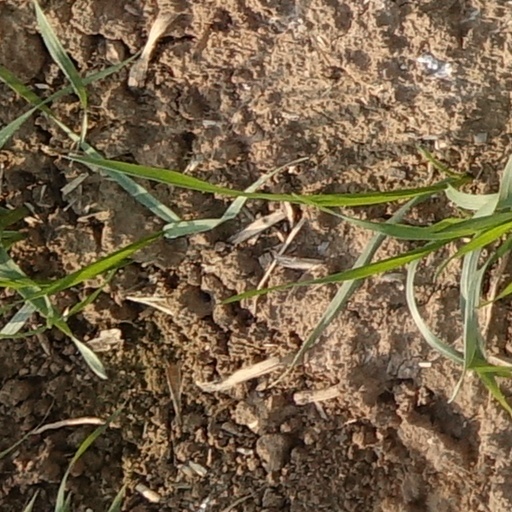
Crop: wheat